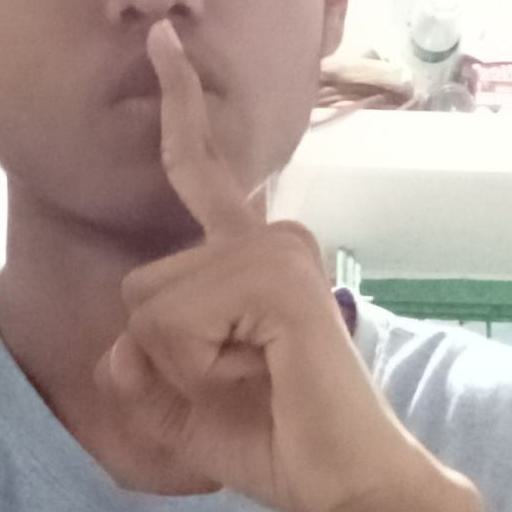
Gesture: mute